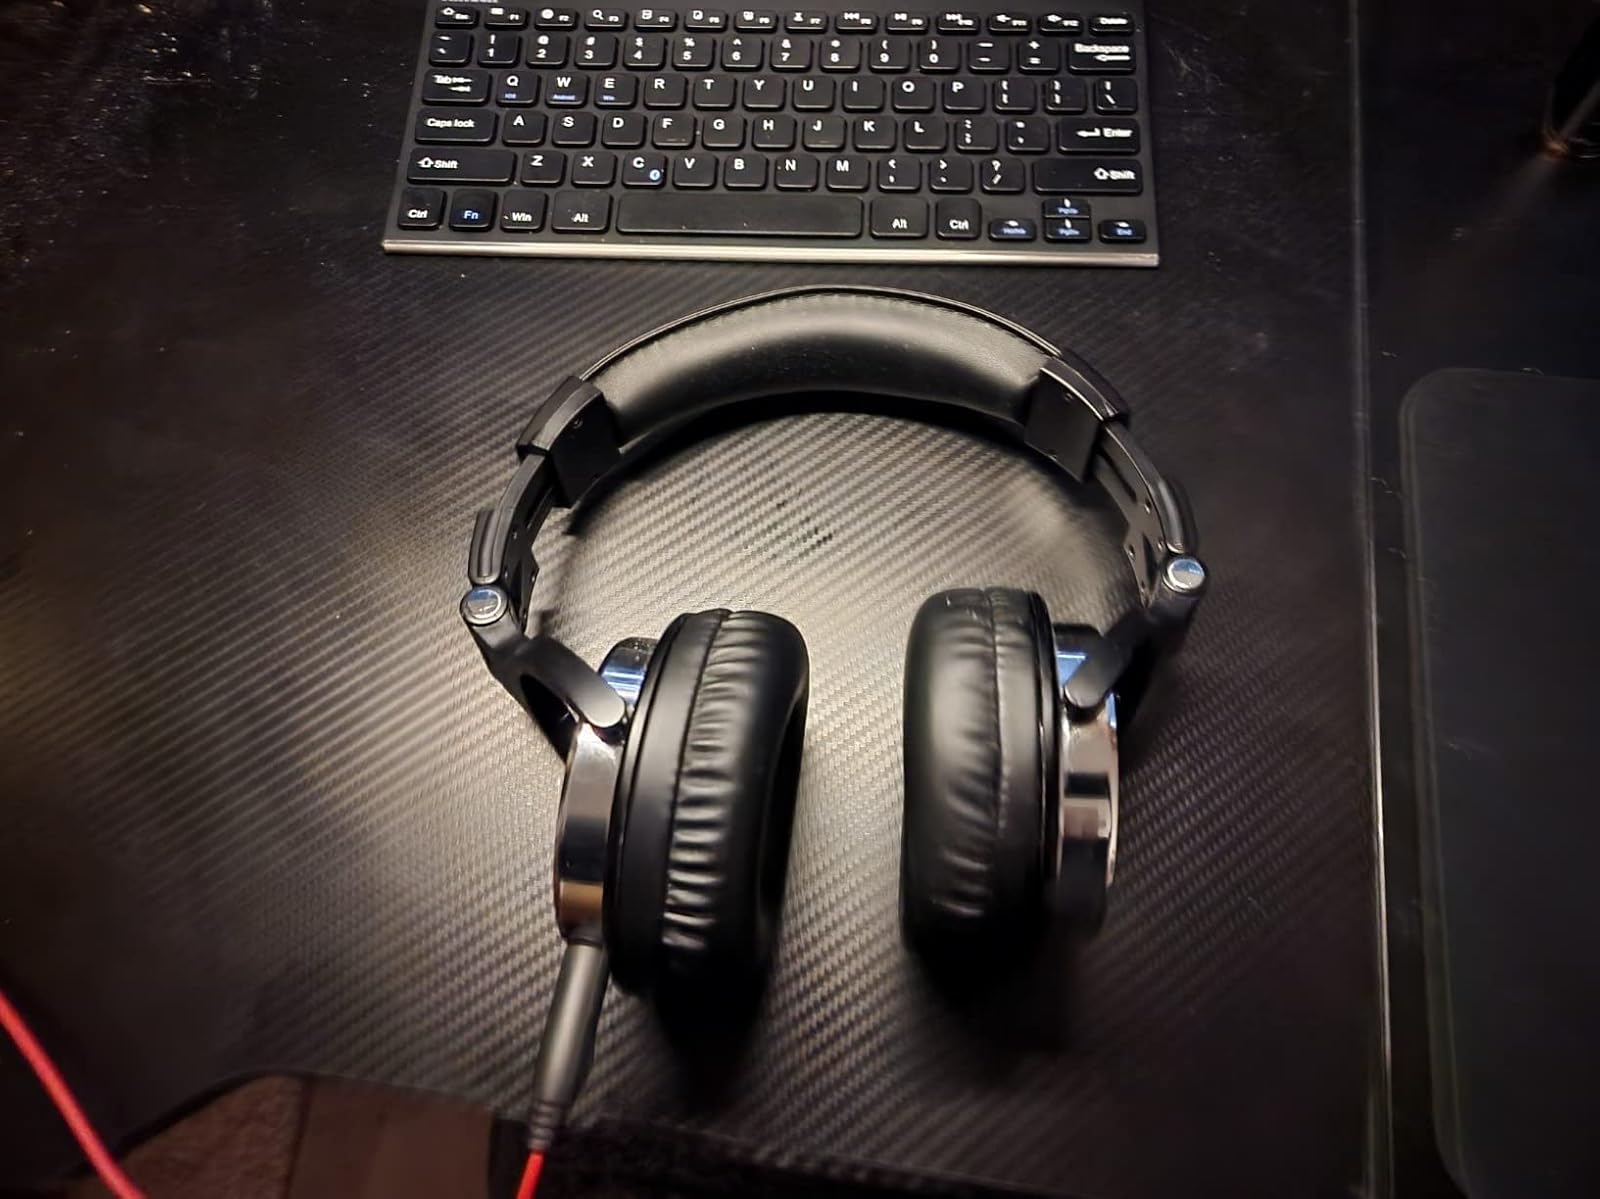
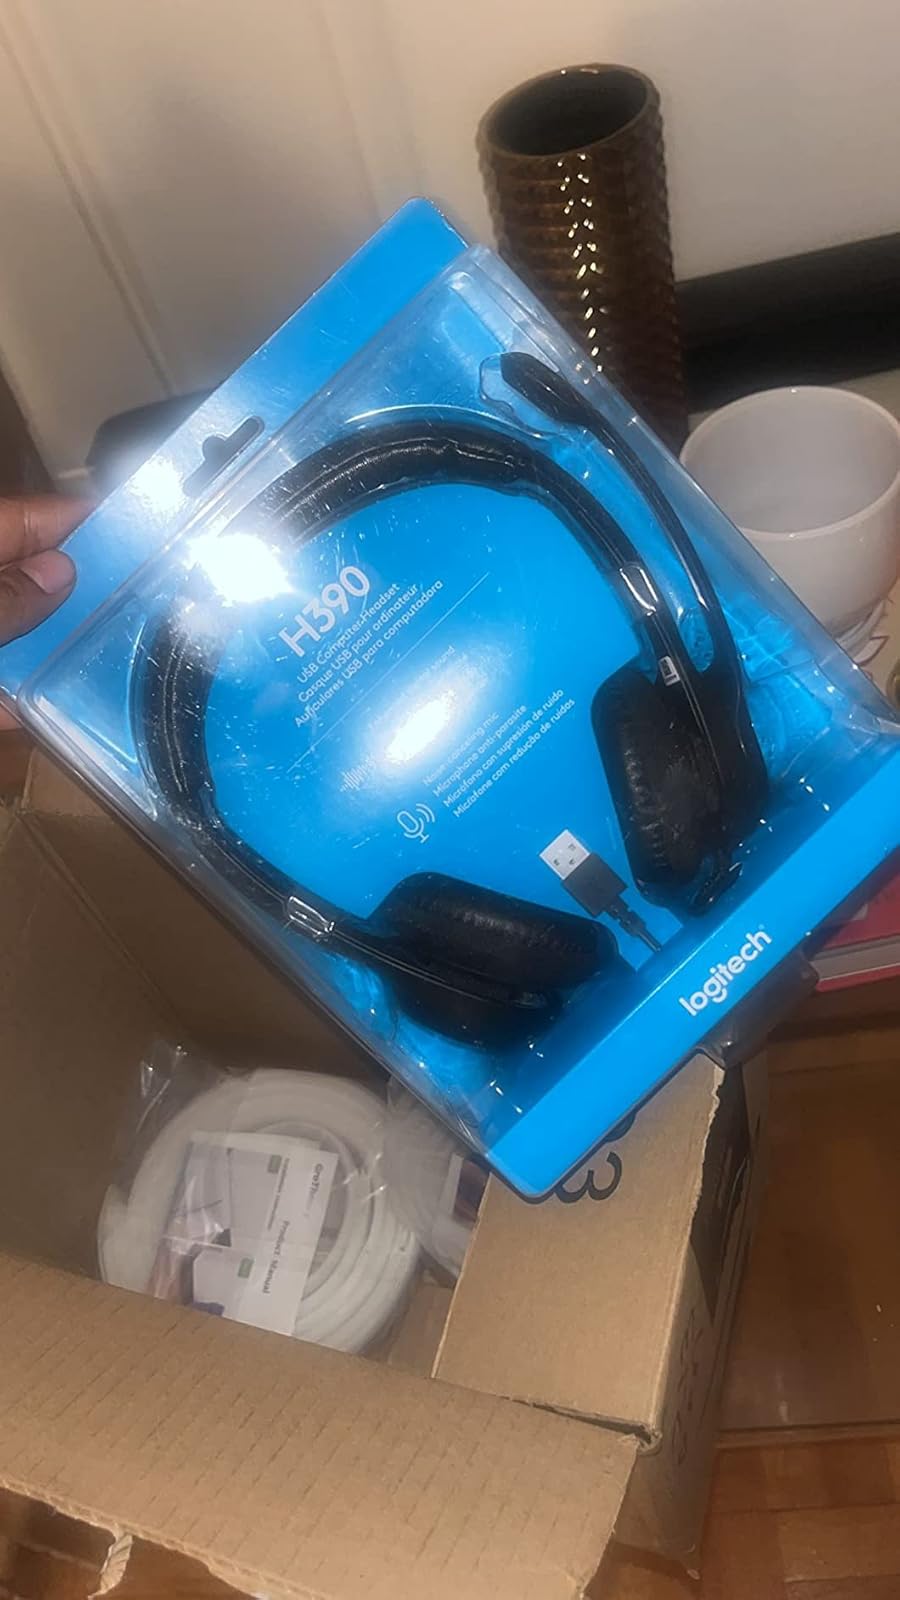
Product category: headphones
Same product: no